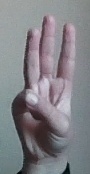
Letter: thaa